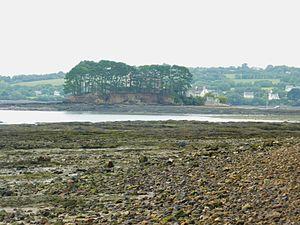
Rosnoën
Rosnoën [ʁɔsnɔɛn] est une commune française, située dans le département du Finistère en région Bretagne.
L’Île d’Arun est un îlot situé au confluent de l’Aulne et de la rivière du Faou, au fond de la rade de Brest, dans le Finistère, sur le territoire de la commune de Rosnoën. Point culminant : 11 m.